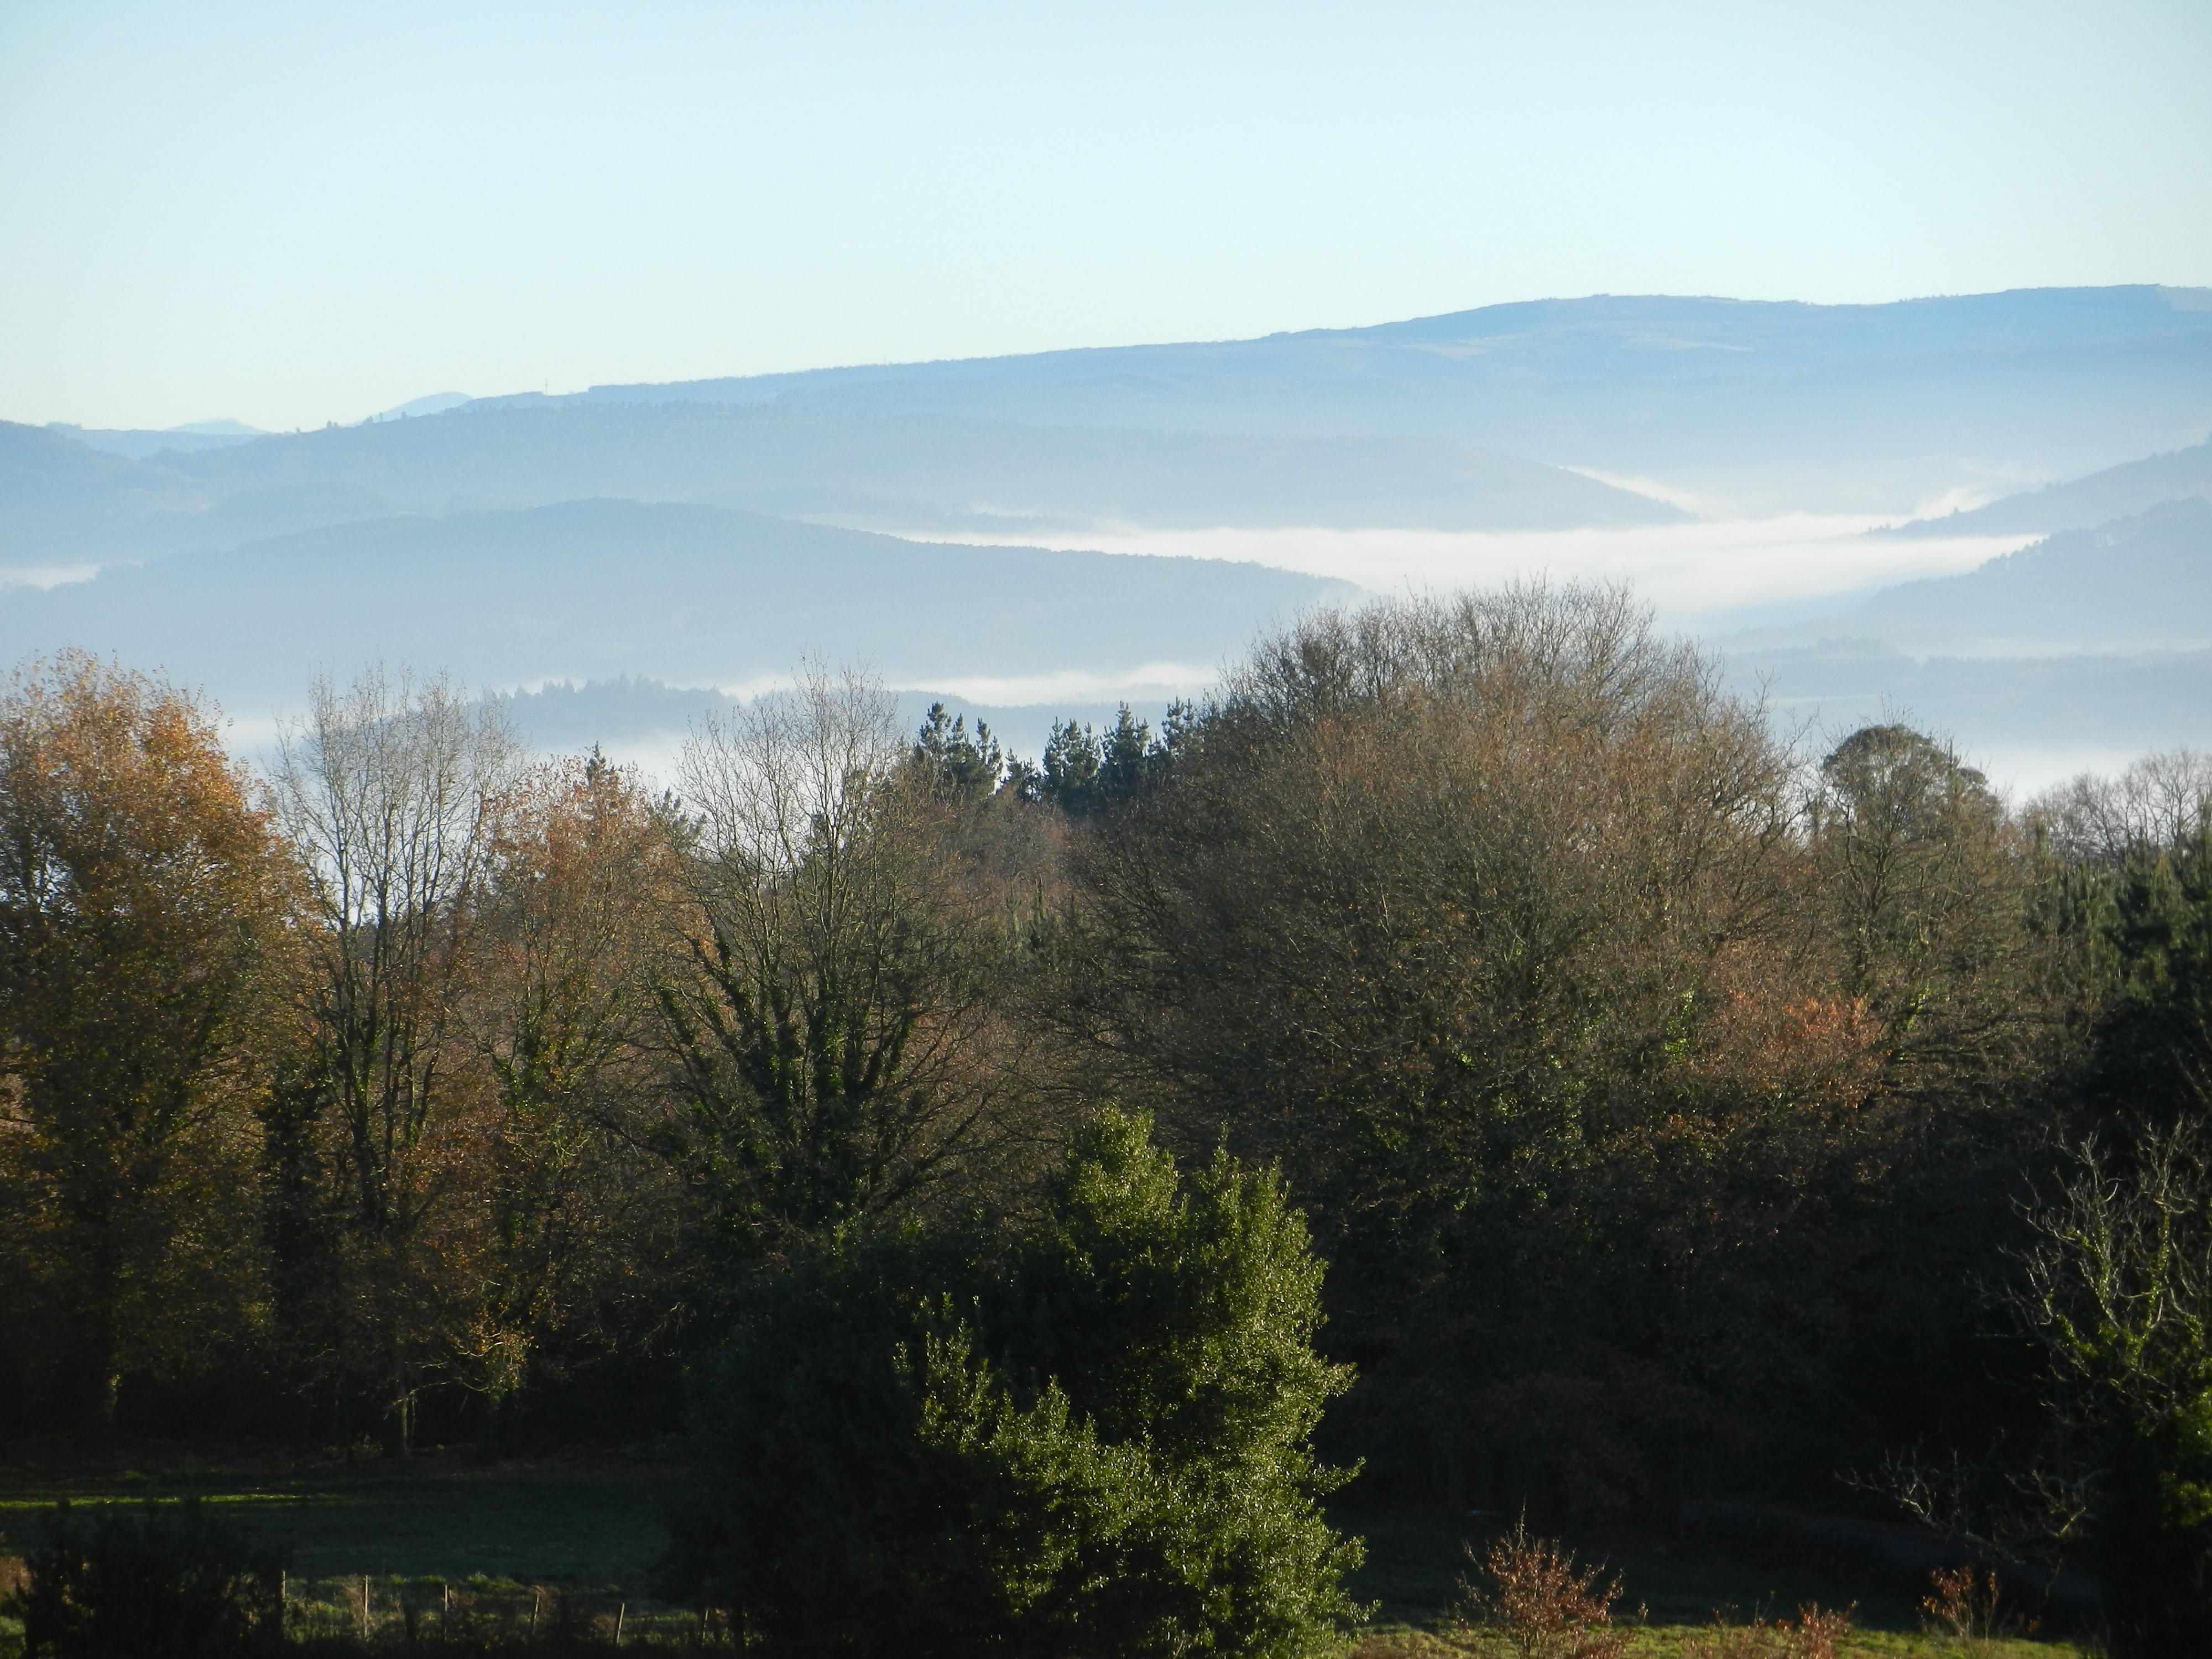
landscape, tree, nature, forest, wilderness, mountain, cloud, plant, fog, mist, morning, leaf, hill, lake, river, valley, mountain range, reflection, autumn, season, ridge, trees, mountains, habitat, rural area, natural environment, geographical feature, atmospheric phenomenon, woody plant, mountainous landforms